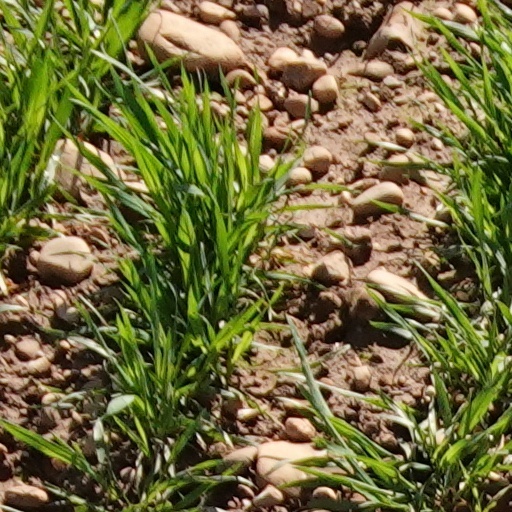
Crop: wheat